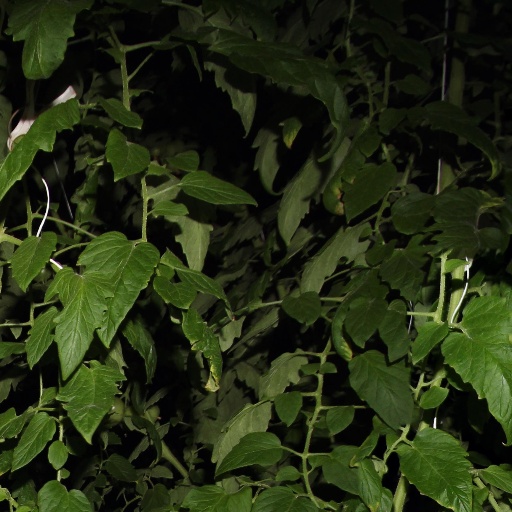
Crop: tomato